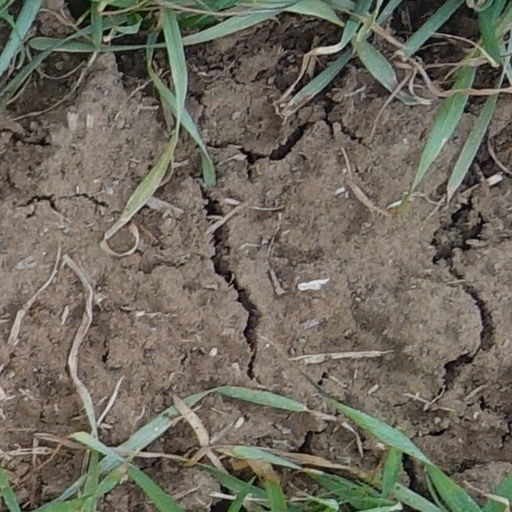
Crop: wheat